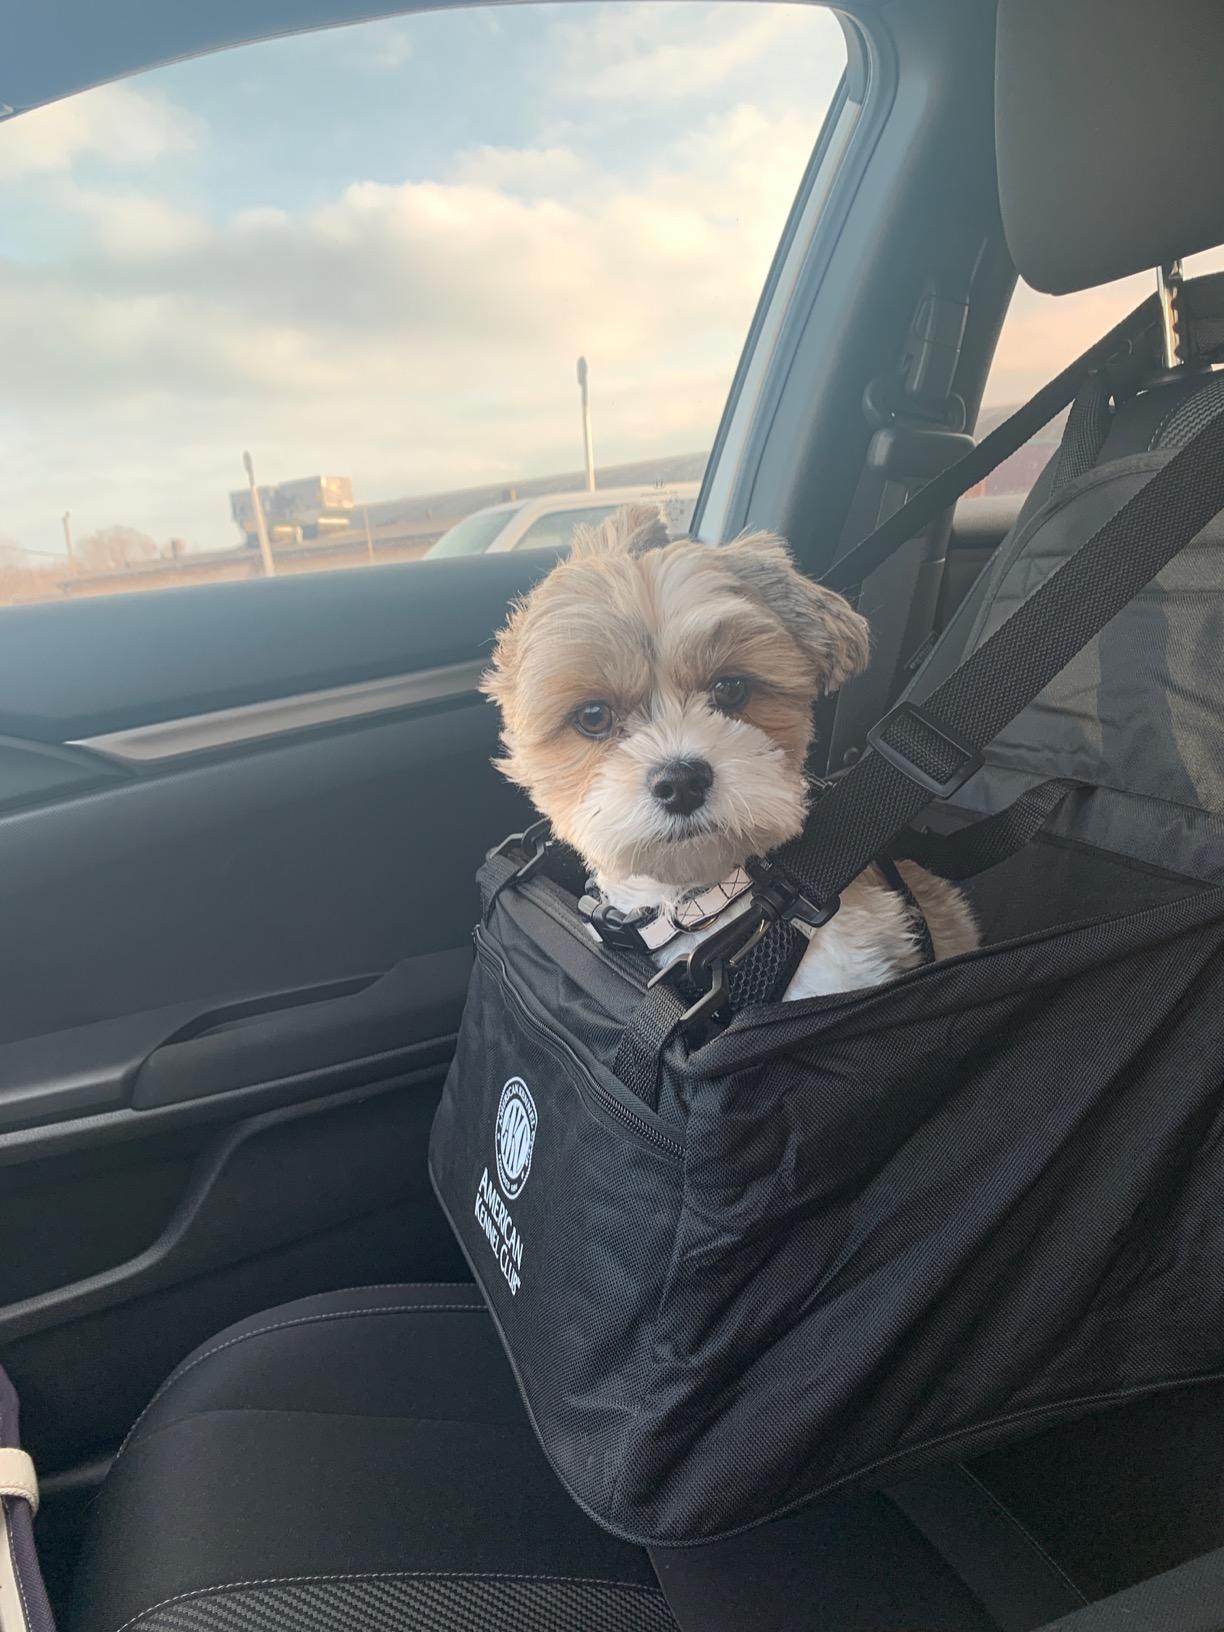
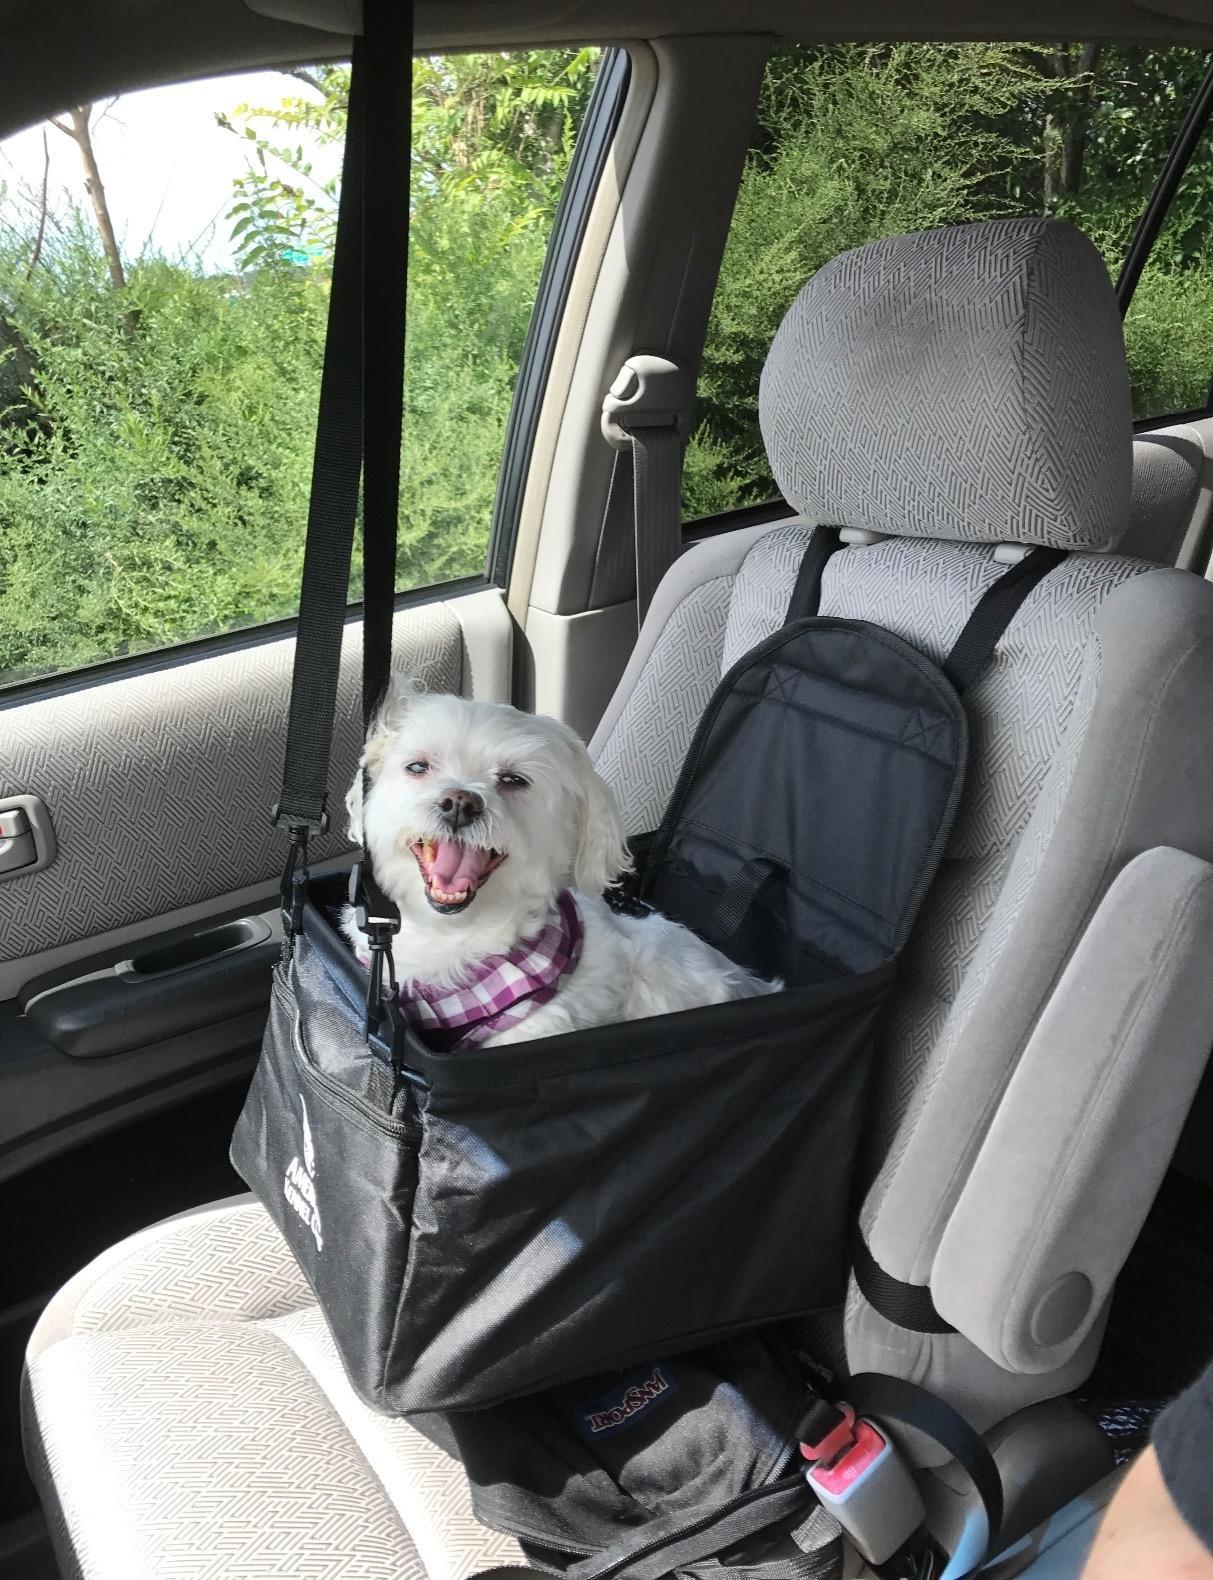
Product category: items_kennel
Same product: yes